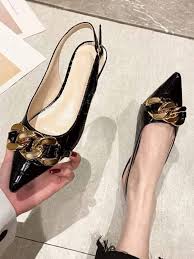
Label: Ballet Flat